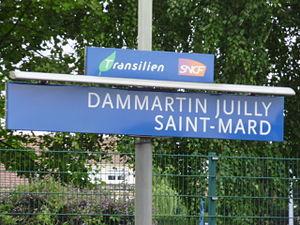
Gare de Dammartin - Juilly - Saint-Mard, à Saint-Mard, Seine-et-Marne, France
Le réseau express régional d'Île-de-France, couramment appelé « RER » en France, est un réseau de transport en commun au gabarit ferroviaire desservant Paris et son agglomération, faisant partiellement partie du réseau régional dénommé Transilien. Constitué de cinq lignes, il comporte 249 points d'arrêt pour 587 km de voies et est fréquenté par 2,7 millions de voyageurs par jour. Pour des raisons historiques, une partie du réseau est gérée par la RATP tandis que le reste fait partie du réseau SNCF.
La ligne K du Transilien, plus souvent simplement dénommée ligne K, est une ligne de trains de banlieue qui dessert le nord-est de l'Île-de-France. Elle relie Paris-Nord à Crépy-en-Valois.
La gare de Dammartin - Juilly - Saint-Mard est une gare ferroviaire française de la ligne de La Plaine à Hirson et Anor, située sur le territoire de la commune de Saint-Mard, dans le département de Seine-et-Marne, en région Île-de-France.